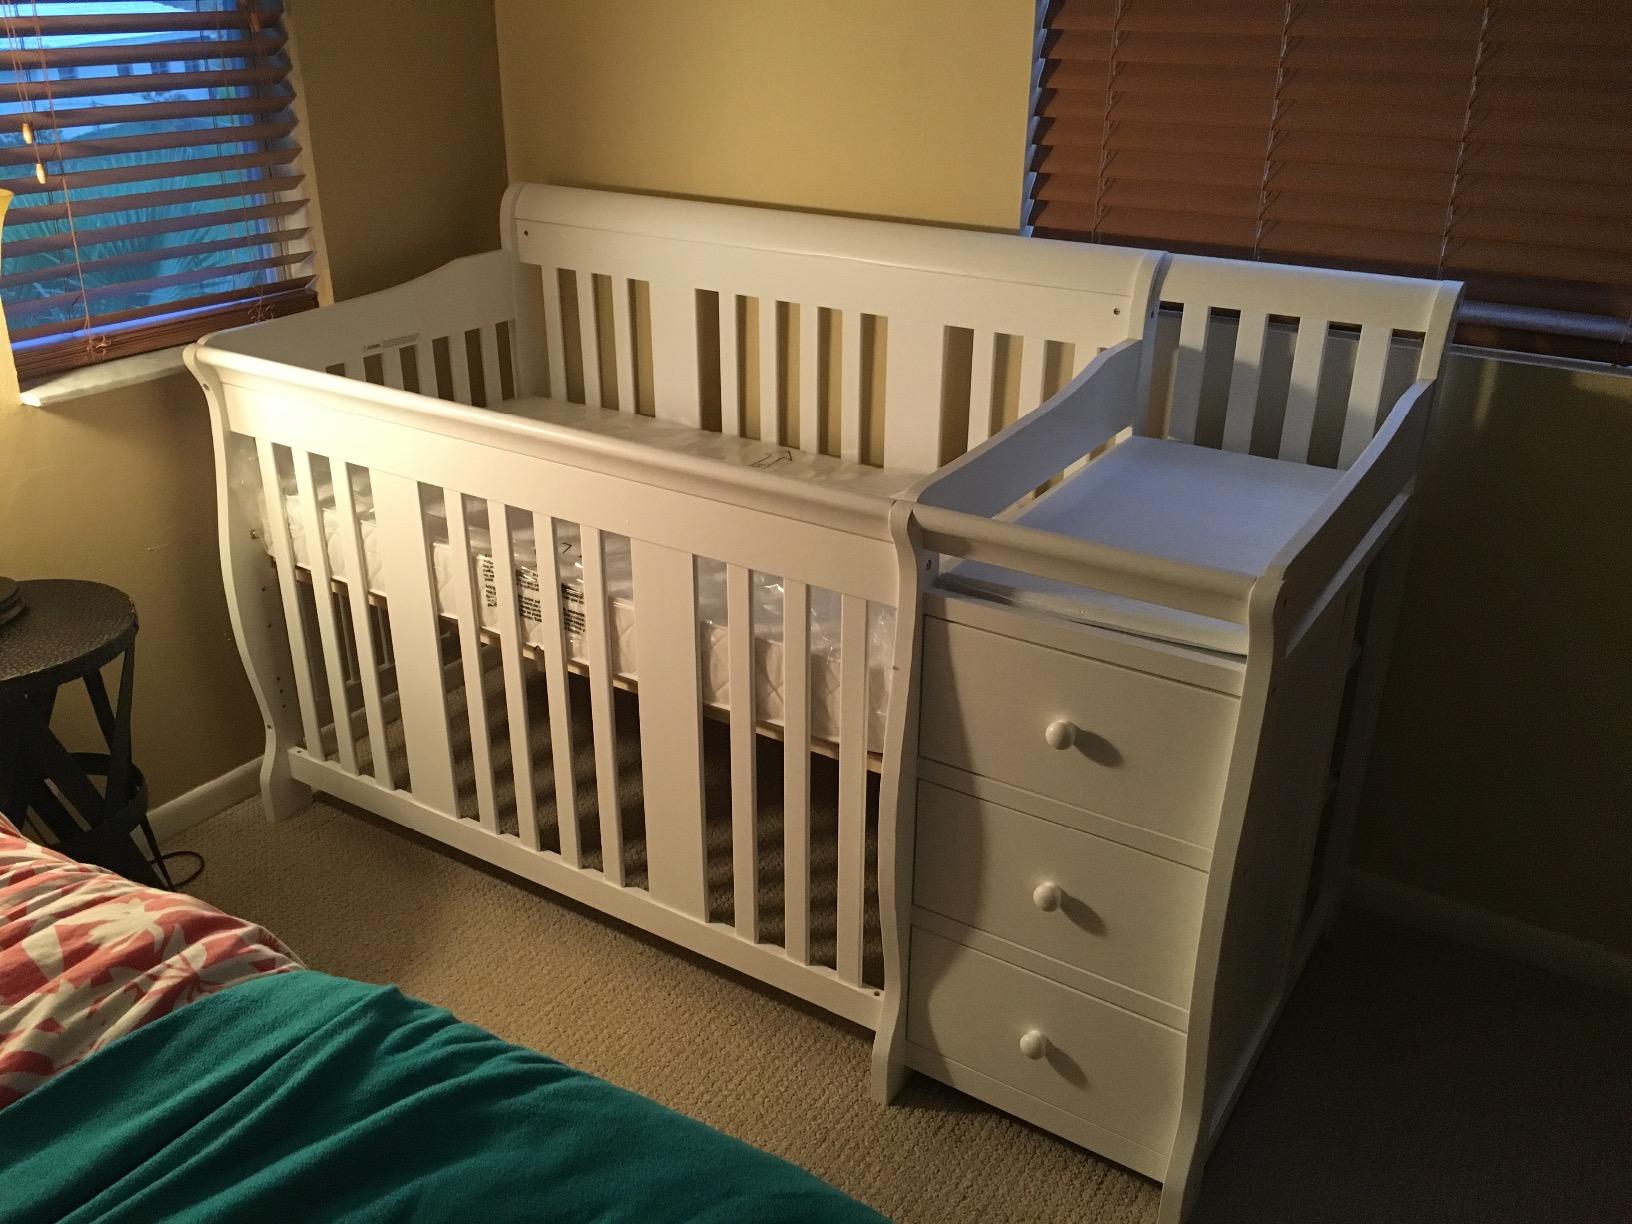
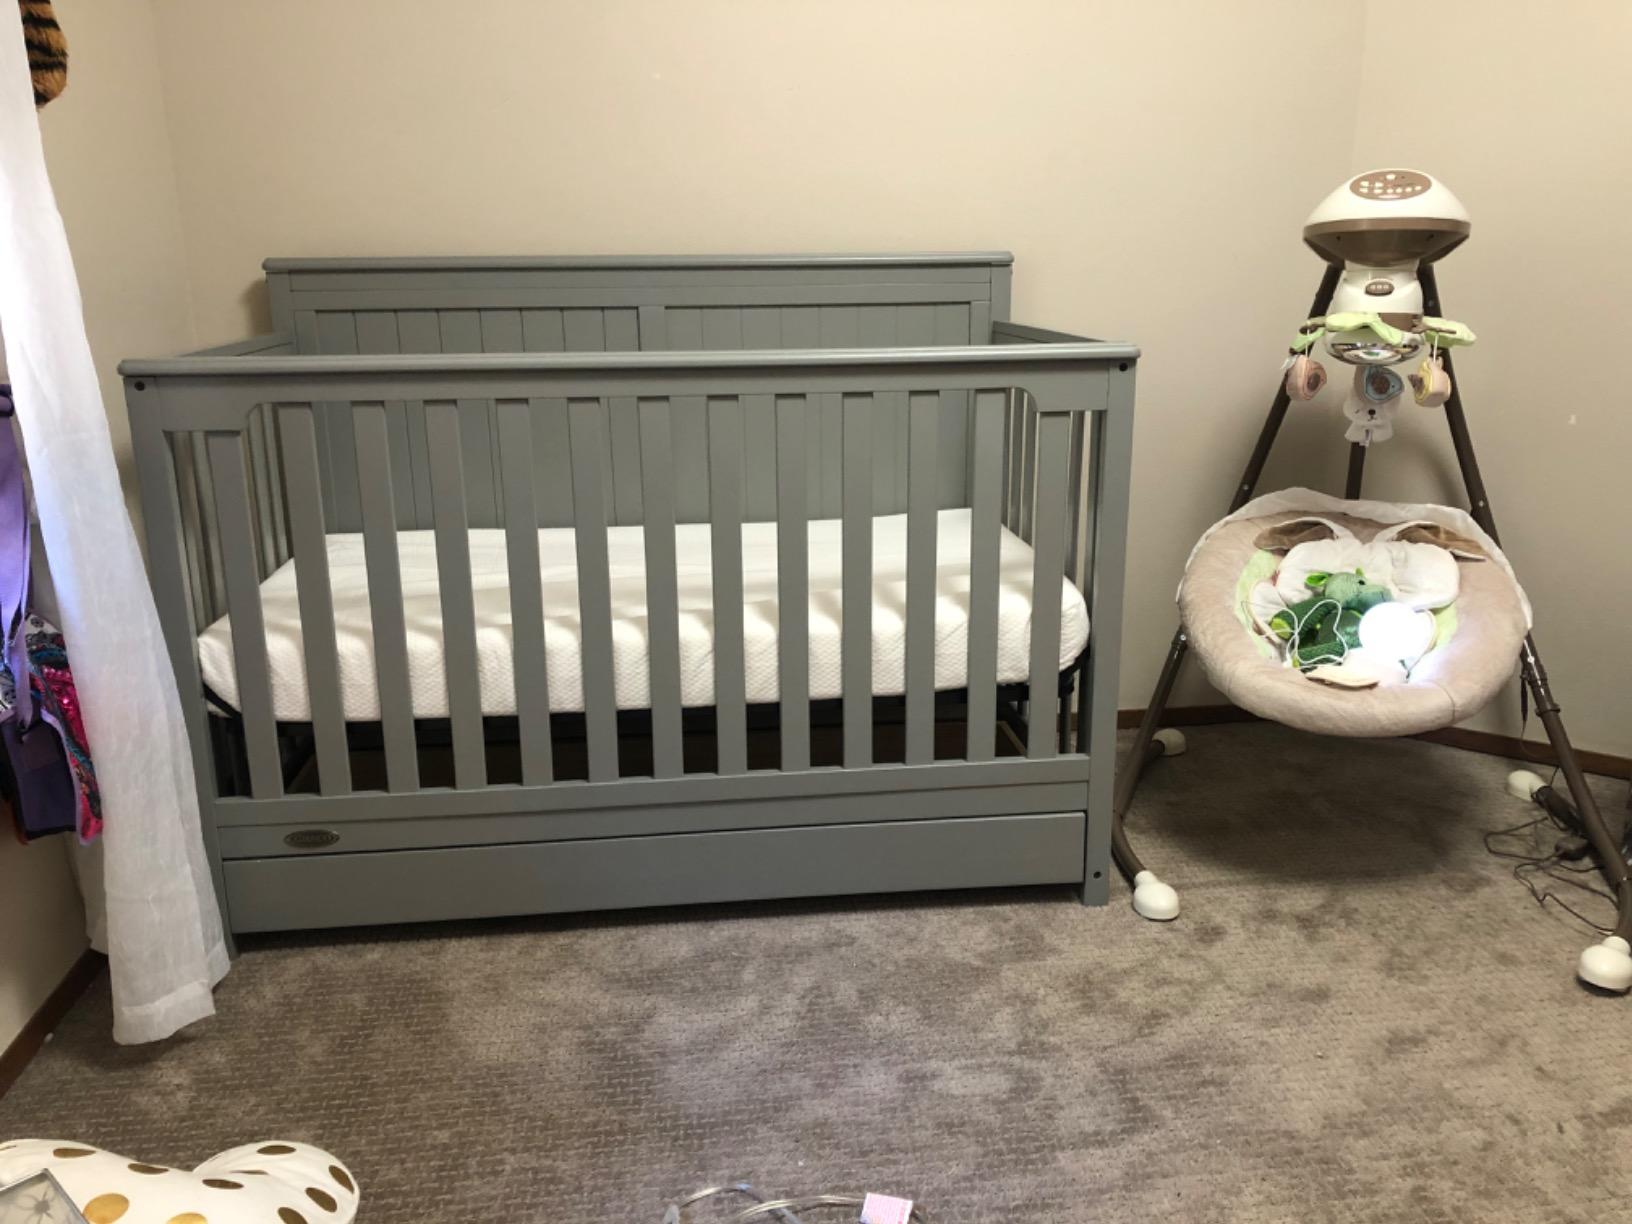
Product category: products_crib
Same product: no